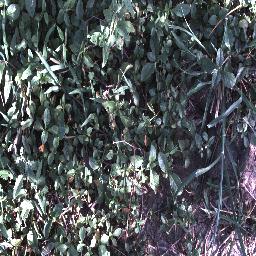
Label: negative